Markus Klaer

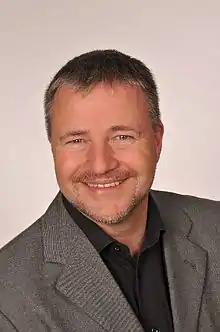
Markus Klaer in 2011

Markus Klaer (26 June 1968 – 21 May 2020) was a German politician, surveying engineer, and member of the Christian Democratic Union (CDU). Klaer served in the Abgeordnetenhaus of Berlin, the city's state parliament, from 2011 until 2016. He returned to the Abgeordnetenhaus from 1 August 2019 until his death on 28 May 2020.